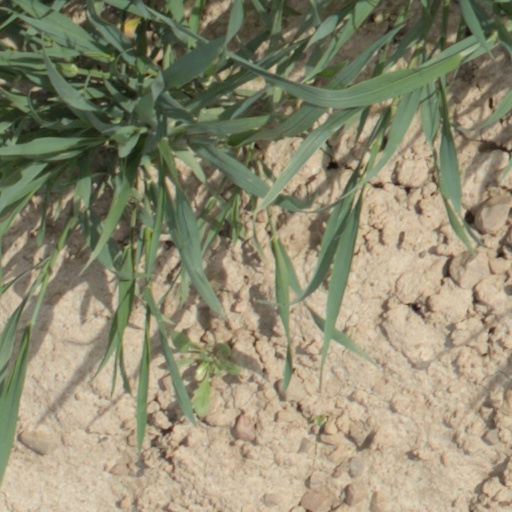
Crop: wheat